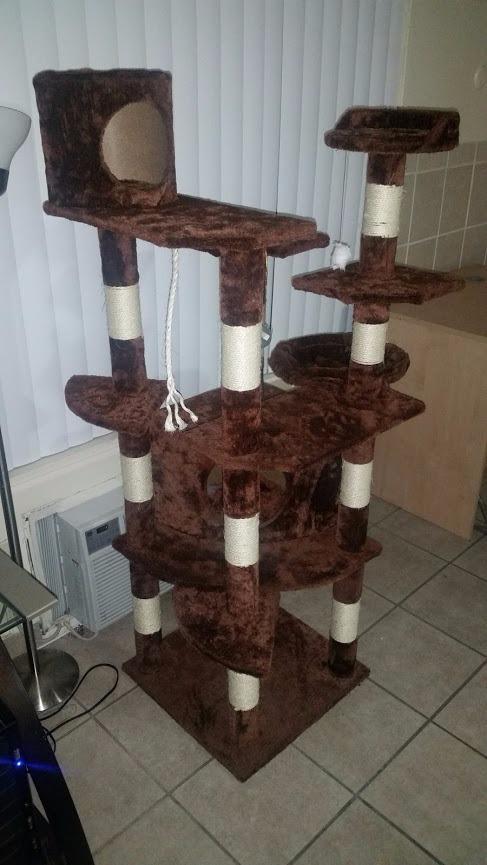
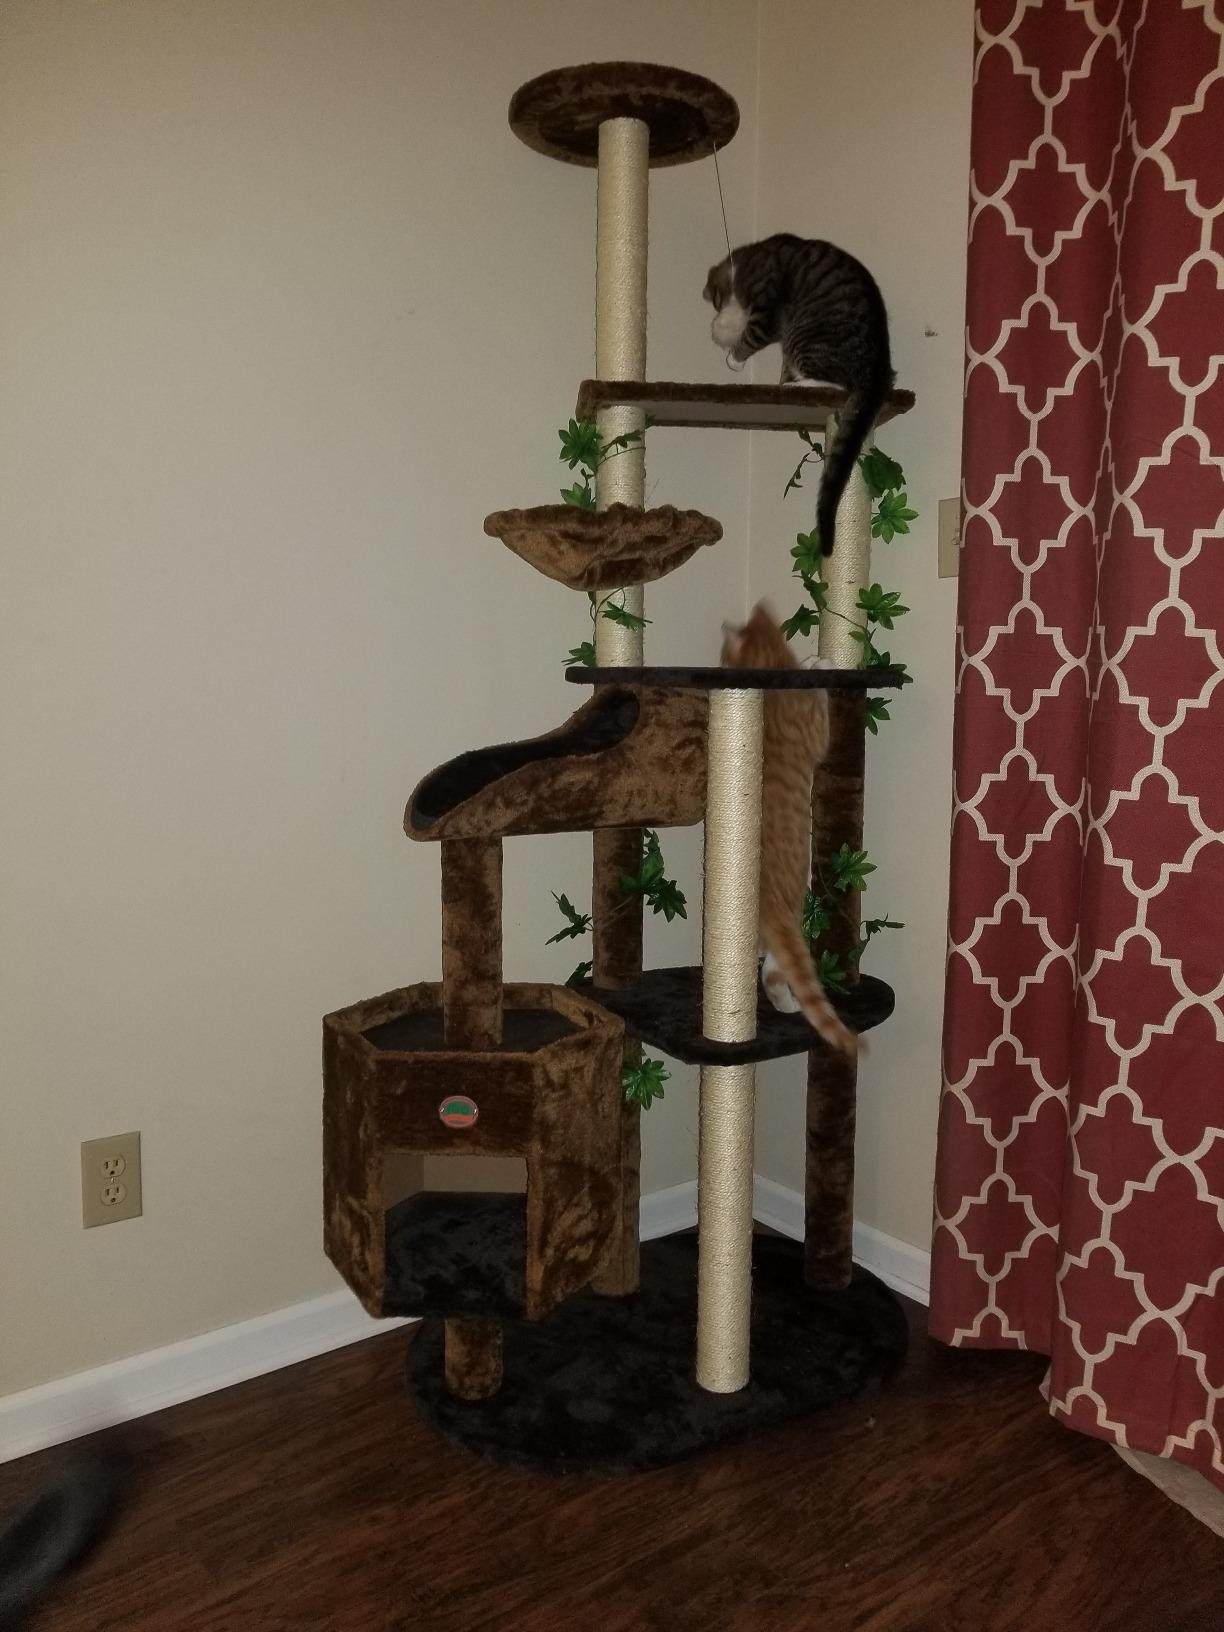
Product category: items_cat tree
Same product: no